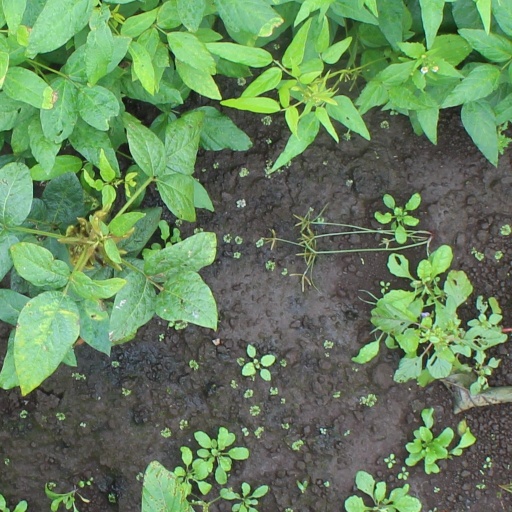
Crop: soybean